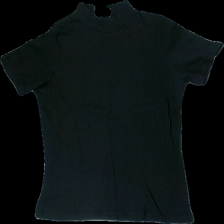
View: front
Type: Top
Category: Ladies
Brand: Isolde
Colors: Black
Material: 65% Poly 35% Cott
Cut: Regular
Size: L
Season: All
Price range: <50
Recommended usage: Reuse